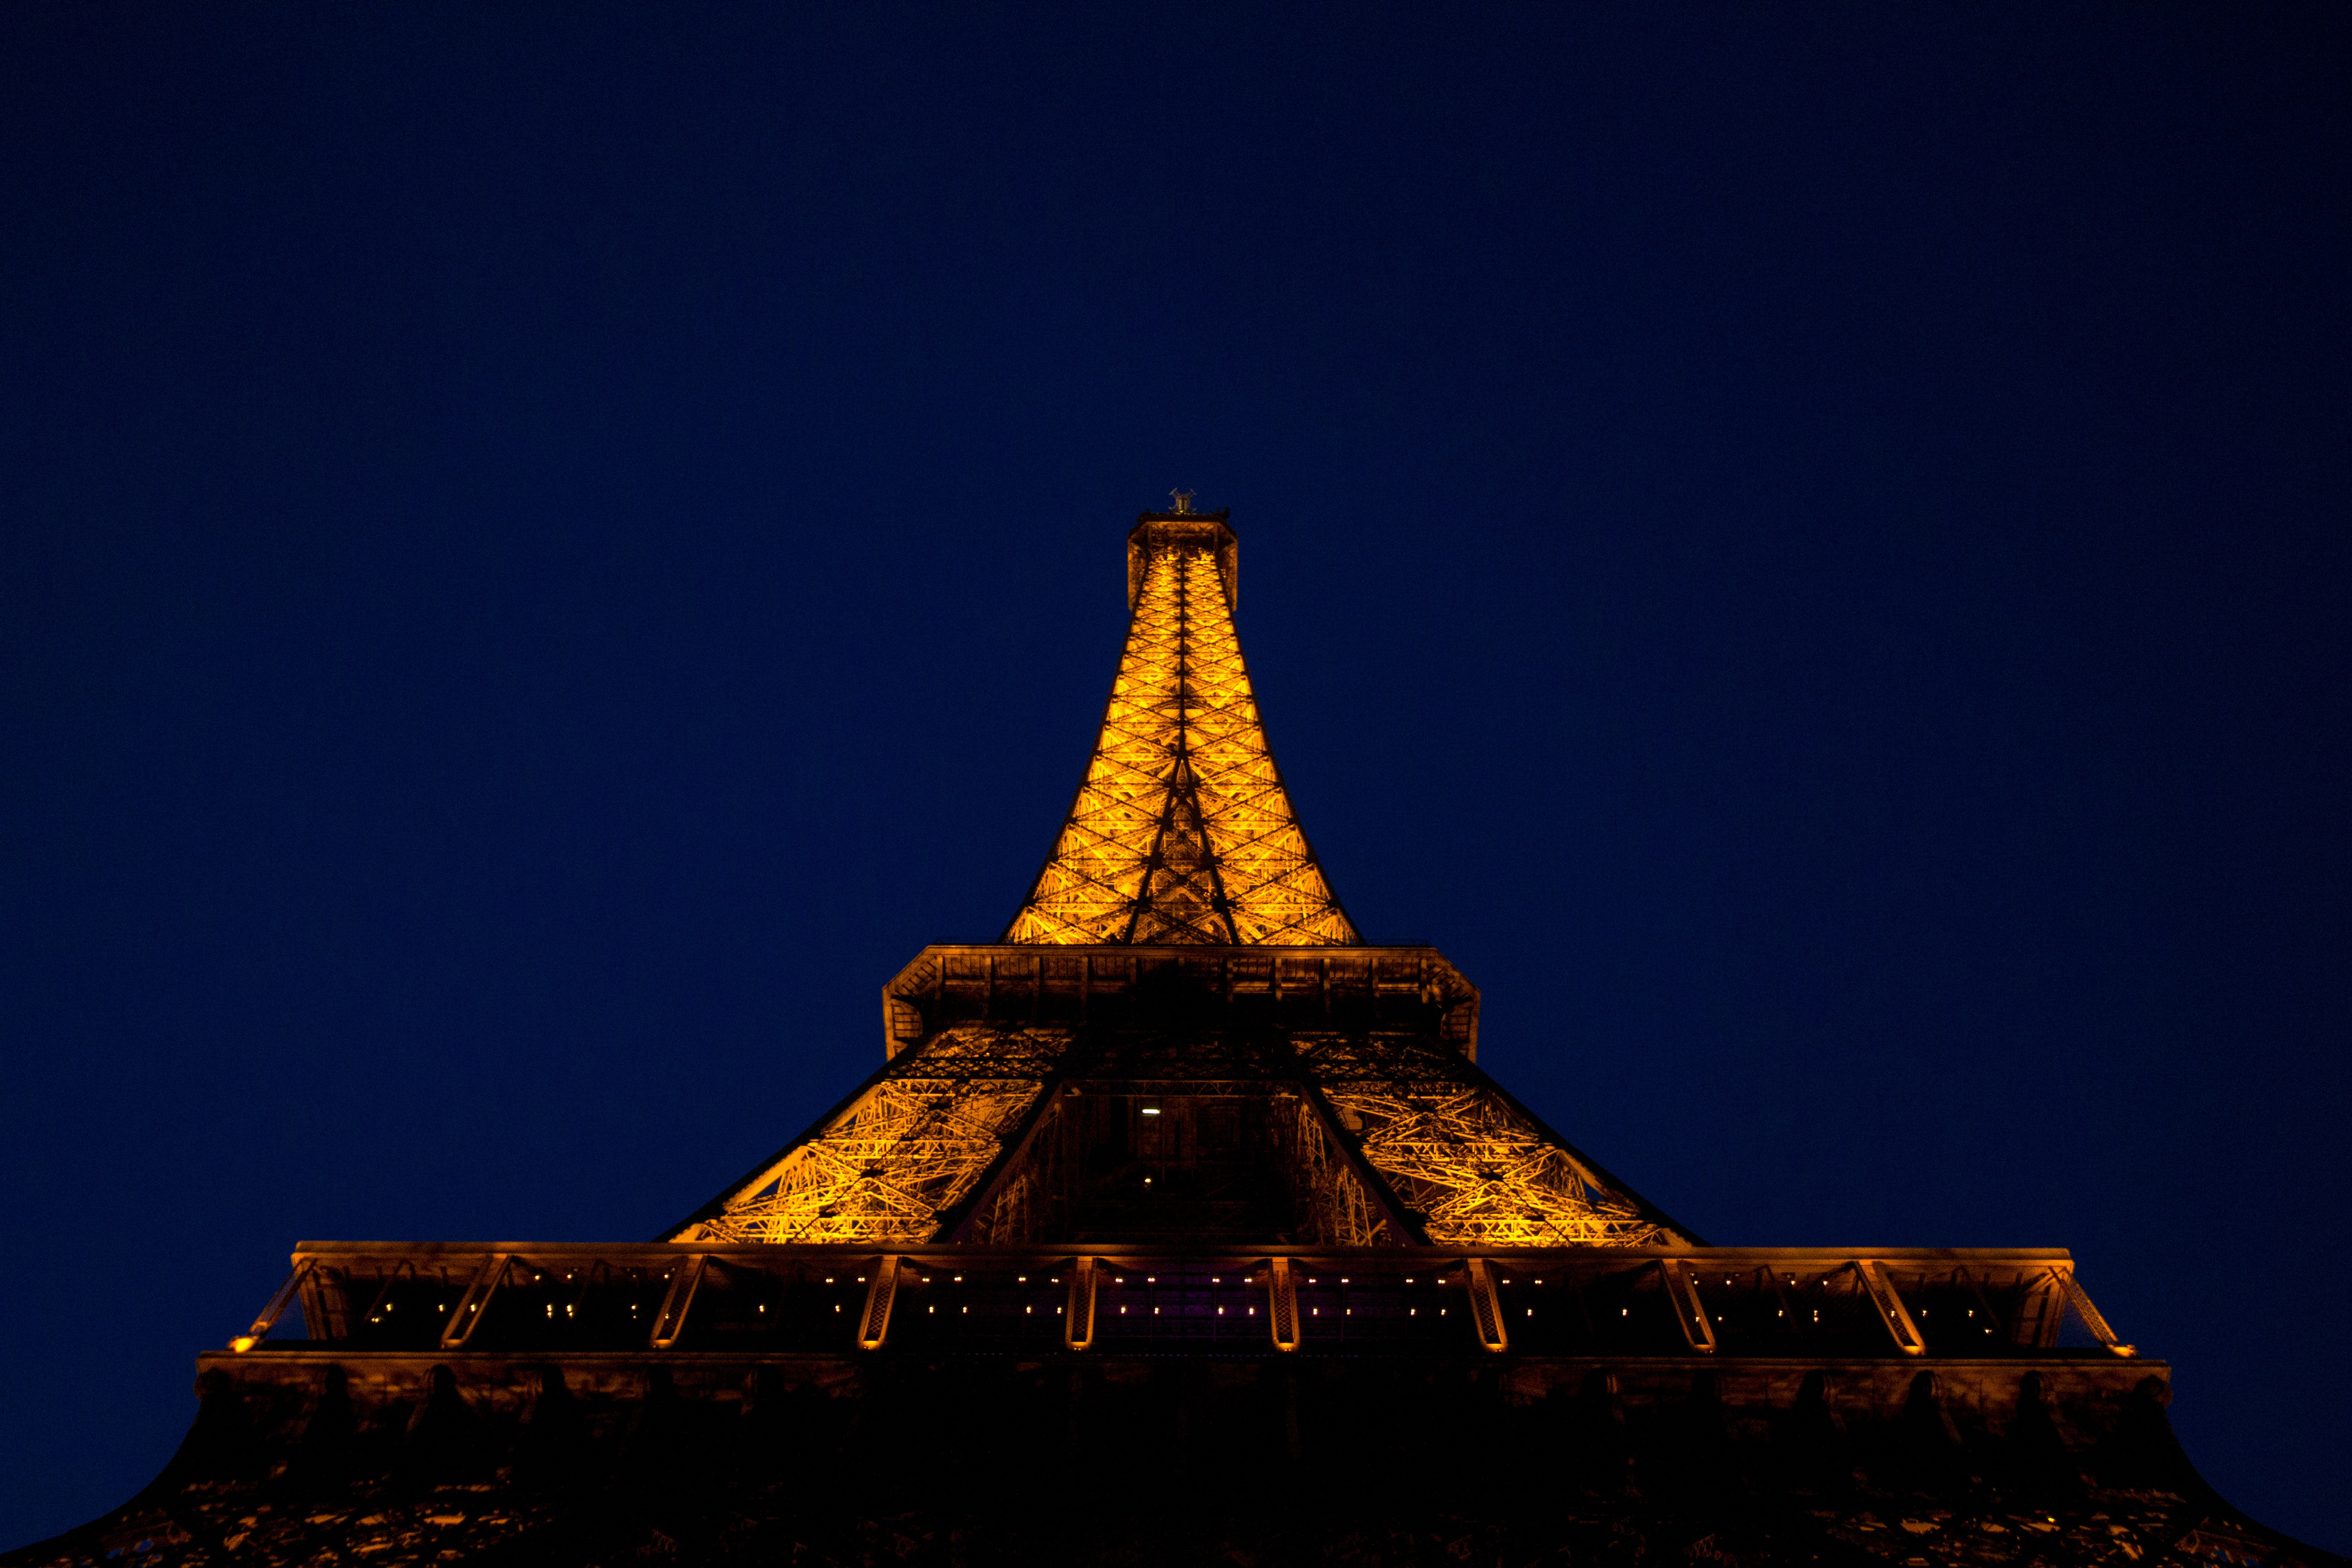
light, sky, night, eiffel tower, dusk, france, evening, tower, landmark, darkness, place of worship, illuminated, temple